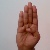
The image shows a hand gesture representing the letter 'B' in Indian Sign Language.